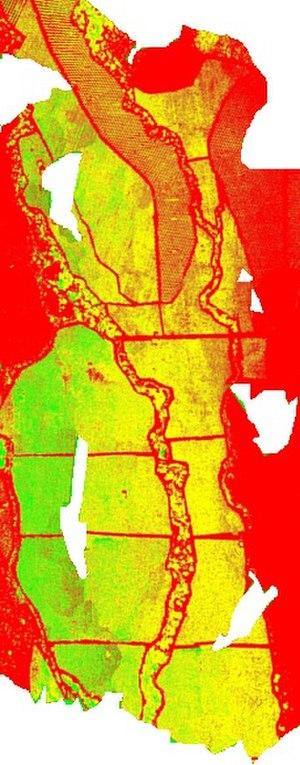
Image fausse couleur reconstituée (mosaïque) à partir de 299 images acquises en un seul vol par les capteurs d'un drone téléguidé Stardust II
L'agriculture de précision est un principe de gestion des parcelles agricoles qui vise l'optimisation des rendements et des investissements, en cherchant à mieux tenir compte des variabilités des milieux et des conditions entre parcelles différentes ainsi qu'à des échelles intra-parcellaires.